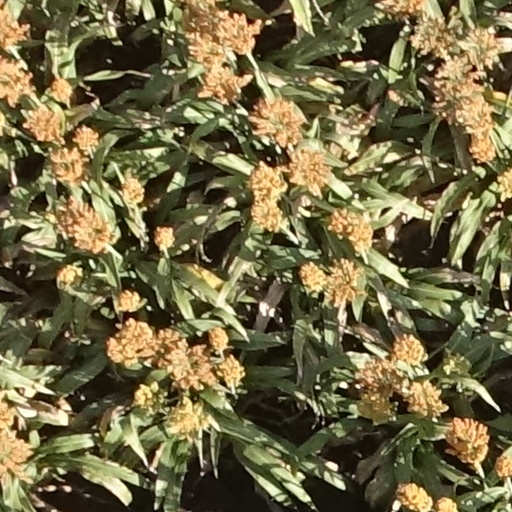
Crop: sorghum